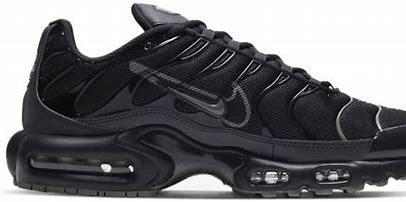
Brand: Nike
Model: Tuned 1 Essential